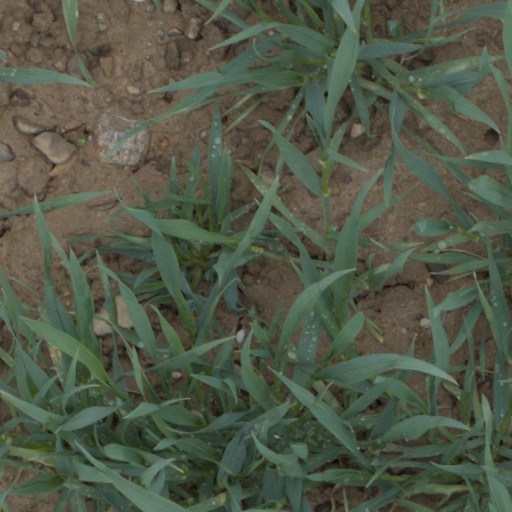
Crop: wheat